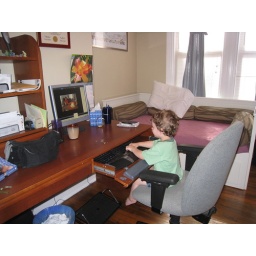
the quick brown fox jumped over the lazy dogs